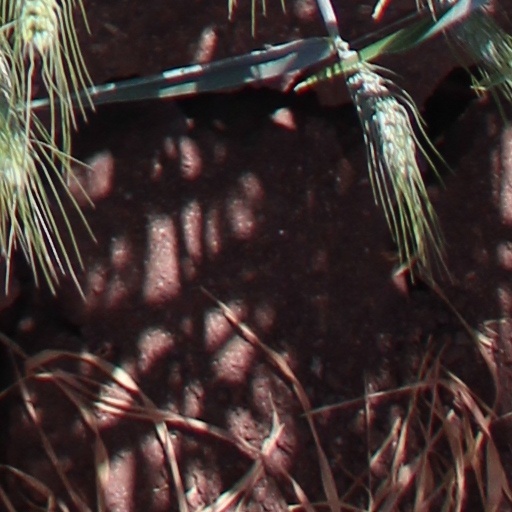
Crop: wheat